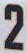
Number: 2